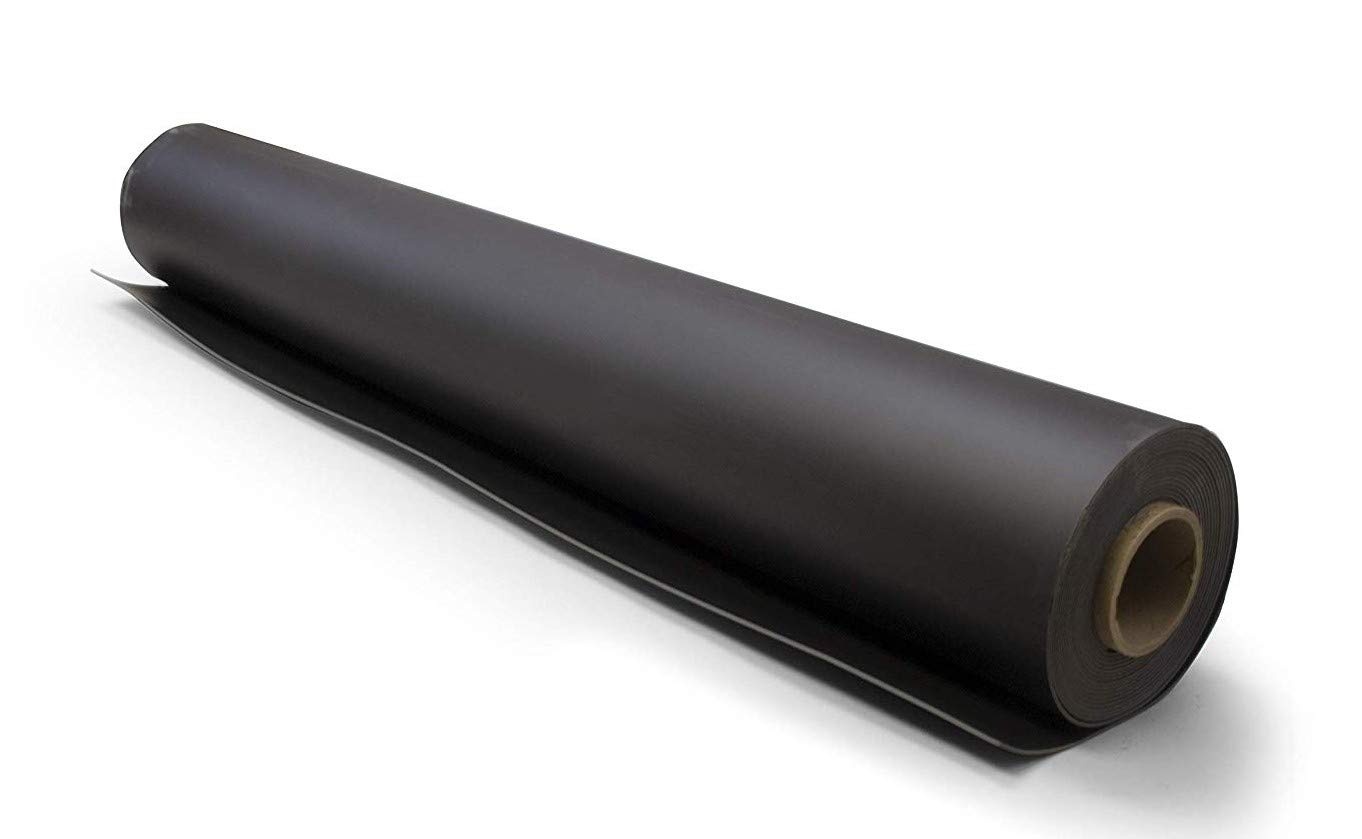
Soundsulate™ 1 lb Mass Loaded Vinyl MLV, Soundproofing Barrier 4' x 15' (60 sf)
Brand: soundsulate
Brand: soundsulate Features: Top-ranked sound blocking technology with a proven 26 STC rating. Great for walls, floors, ceiling, doors, home theaters, automobiles, fences, boats and RVs. Reduces neighboring and outdoor noises from entering your space. 1/8” thick (nominal), one pound per square foot, 4 feet wide by 15 feet long, (60 sf) weighs 60 lbs. Non toxic, safely use anywhere. Will not decompose or off-gas. Acts as an air and moisture barrier. Easy to cut and install. Made in the USA. Soundsulate mlv material is one of the best soundproofing options available today. Details: Soundsulate MLV is the superior solution over other soundproofing alternatives for blocking sound effectively. The very thin and flexible characteristics makes it an excellent choice for a variety of sound control applications without compromising space. It is designed to reduce transmission of airborne noises and vibrations through floors, walls and ceilings. Typical applications include applying over studs, joists or suspended ceilings. It can also be used as an acoustic wrap for machinery, equipment and ductwork. EAN: 0680226218238 Package Dimensions: 48.0 x 7.0 x 7.0 inches
Category: Hardware > Building Materials > Insulation > Roll Insulation